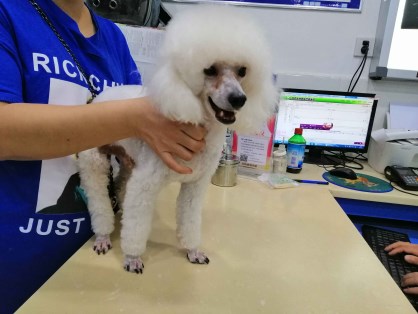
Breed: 2925-n000114-toy_poodle